List of procellariiformes

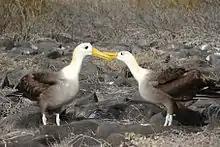
Waved albatross ("Phoebastria irrorata") courtship ritual

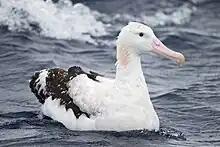
Wandering albatross ("Diomedea exulans")

Order: ProcellariiformesFamily: Procellariidae